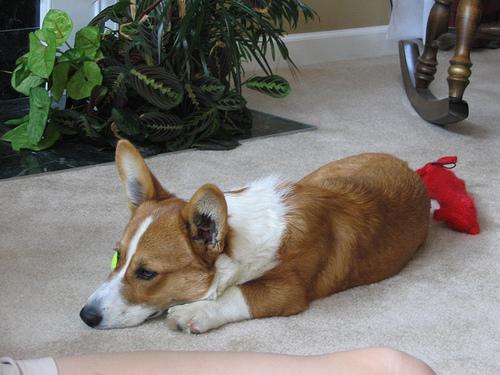
Cardigan